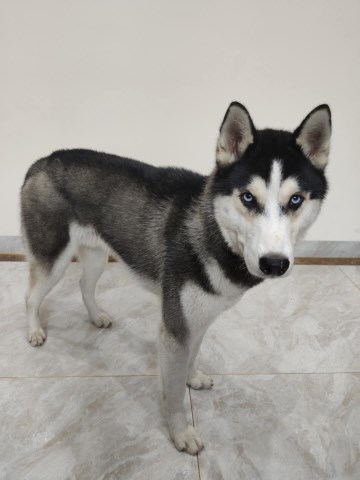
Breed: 1160-n000003-Siberian_husky